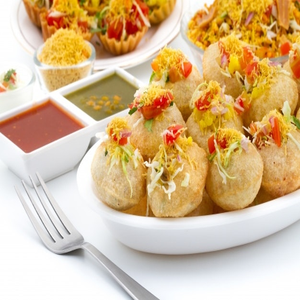
Dish: panipuri